Hossam El-Gheriany

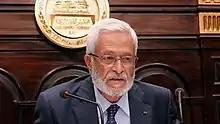
Chancellor Mohamed Hossam El Din El Gharyani

Hossam El-Gheriany (born 1941) is an Egyptian judge. Winning recognition as a champion of judicial independence in the regime of President Mubarak, he became head of the Supreme Judicial Council and the Court of Cassation. Today he also heads the Constituent Assembly of Egypt and is president of the National Council for Human Rights.